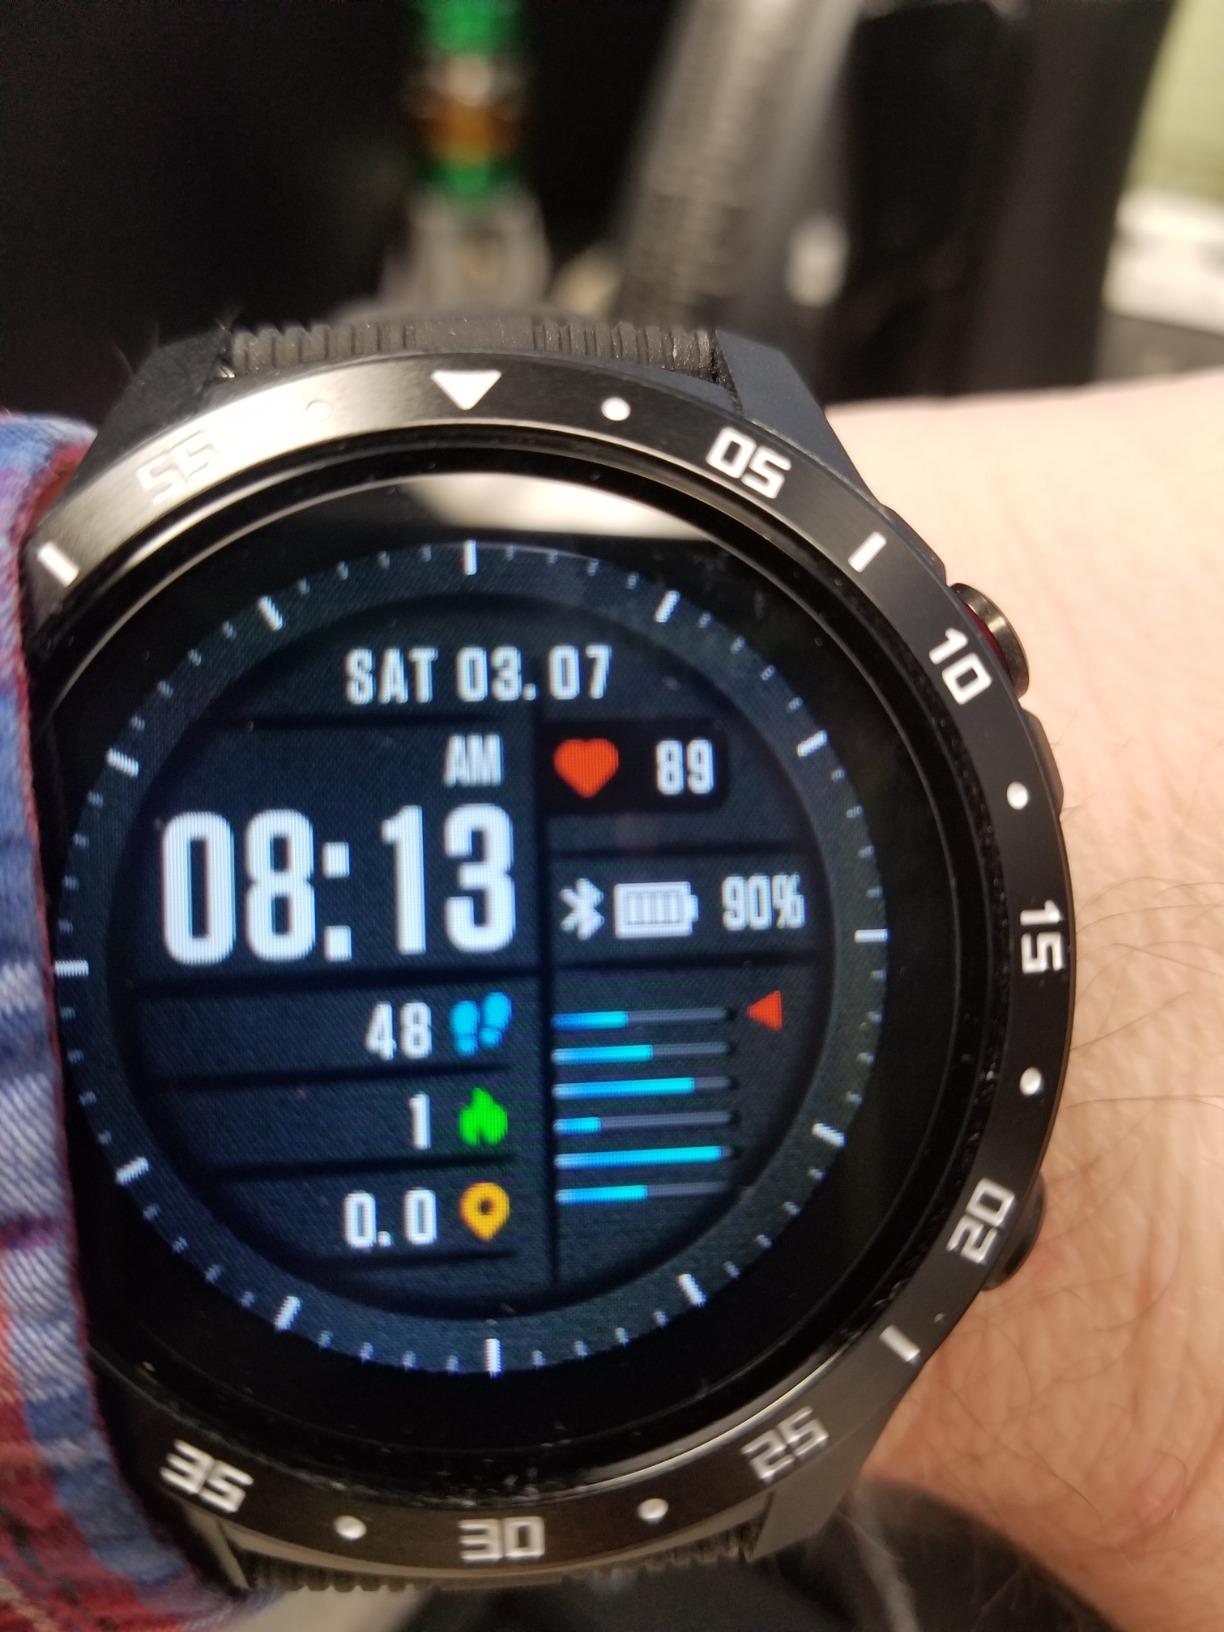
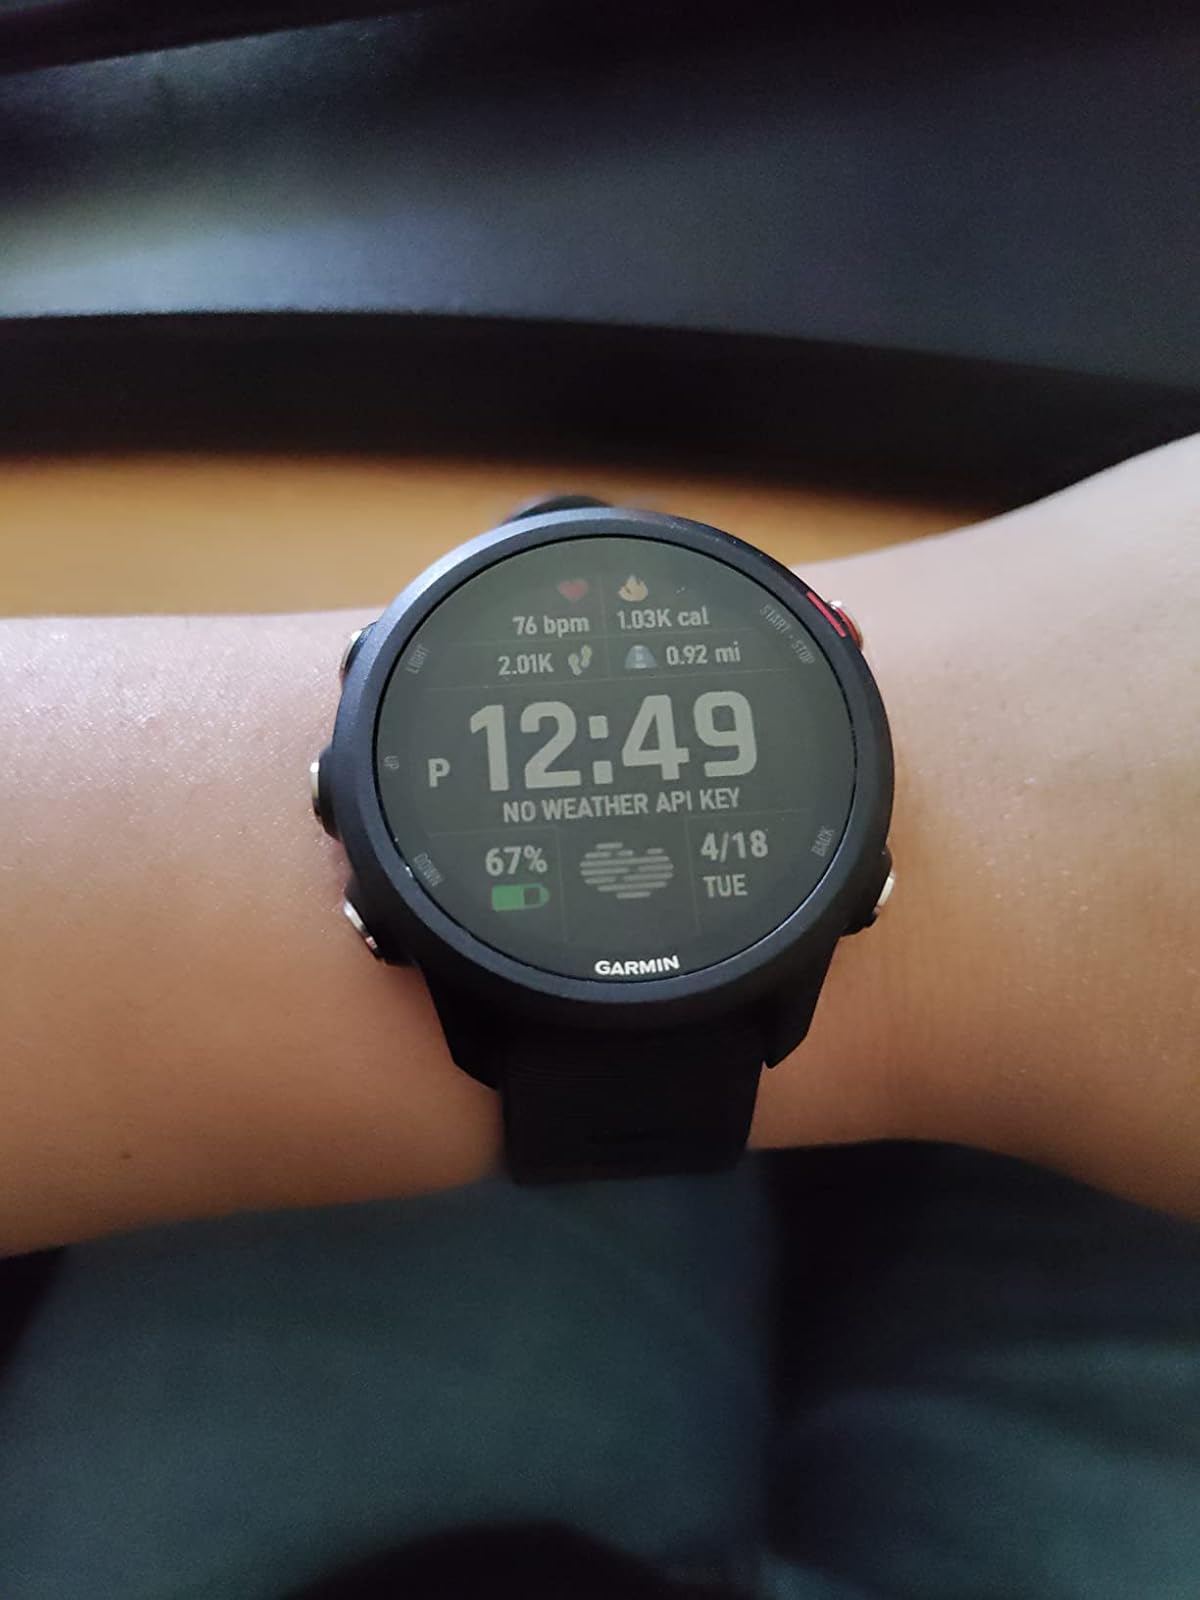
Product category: smartwatch
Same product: no